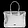
Label: Bag